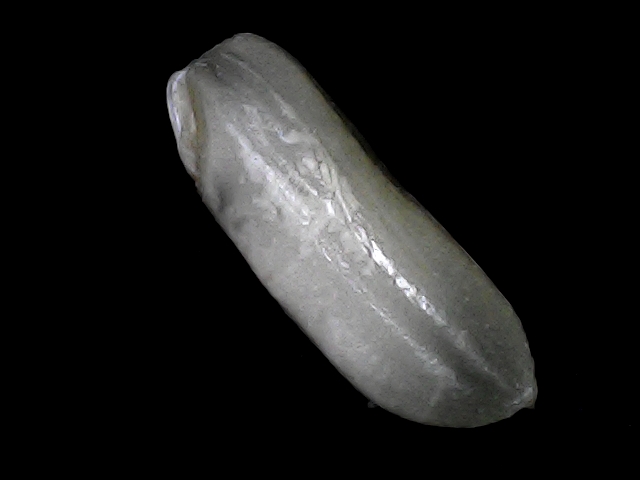
Rice variety: BRRI74